Anti-union violence

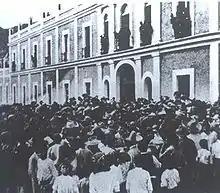
Río Blanco strike, 1907

Repression an violence against the Spanish labour movement was widespread during various of the 19th and 20th century political regimes: